H. A. Schmelzel House

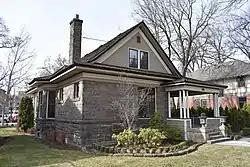
The H.A. Schmelzel House in 2019

The H.A. Schmelzel House in Boise, Idaho, United States, is a -story bungalow designed by Tourtellotte & Co. and constructed in 1906. It features Colonial Revival details, including flared eaves and an offset porch. First floor walls are veneered with random course sandstone, and front and side gables are covered with square shingles. Square shingles also cover the outer porch walls. The house is considered the first example of a bungalow in the architectural thematic group of John E. Tourtellotte. It was added to the National Register of Historic Places in 1982.